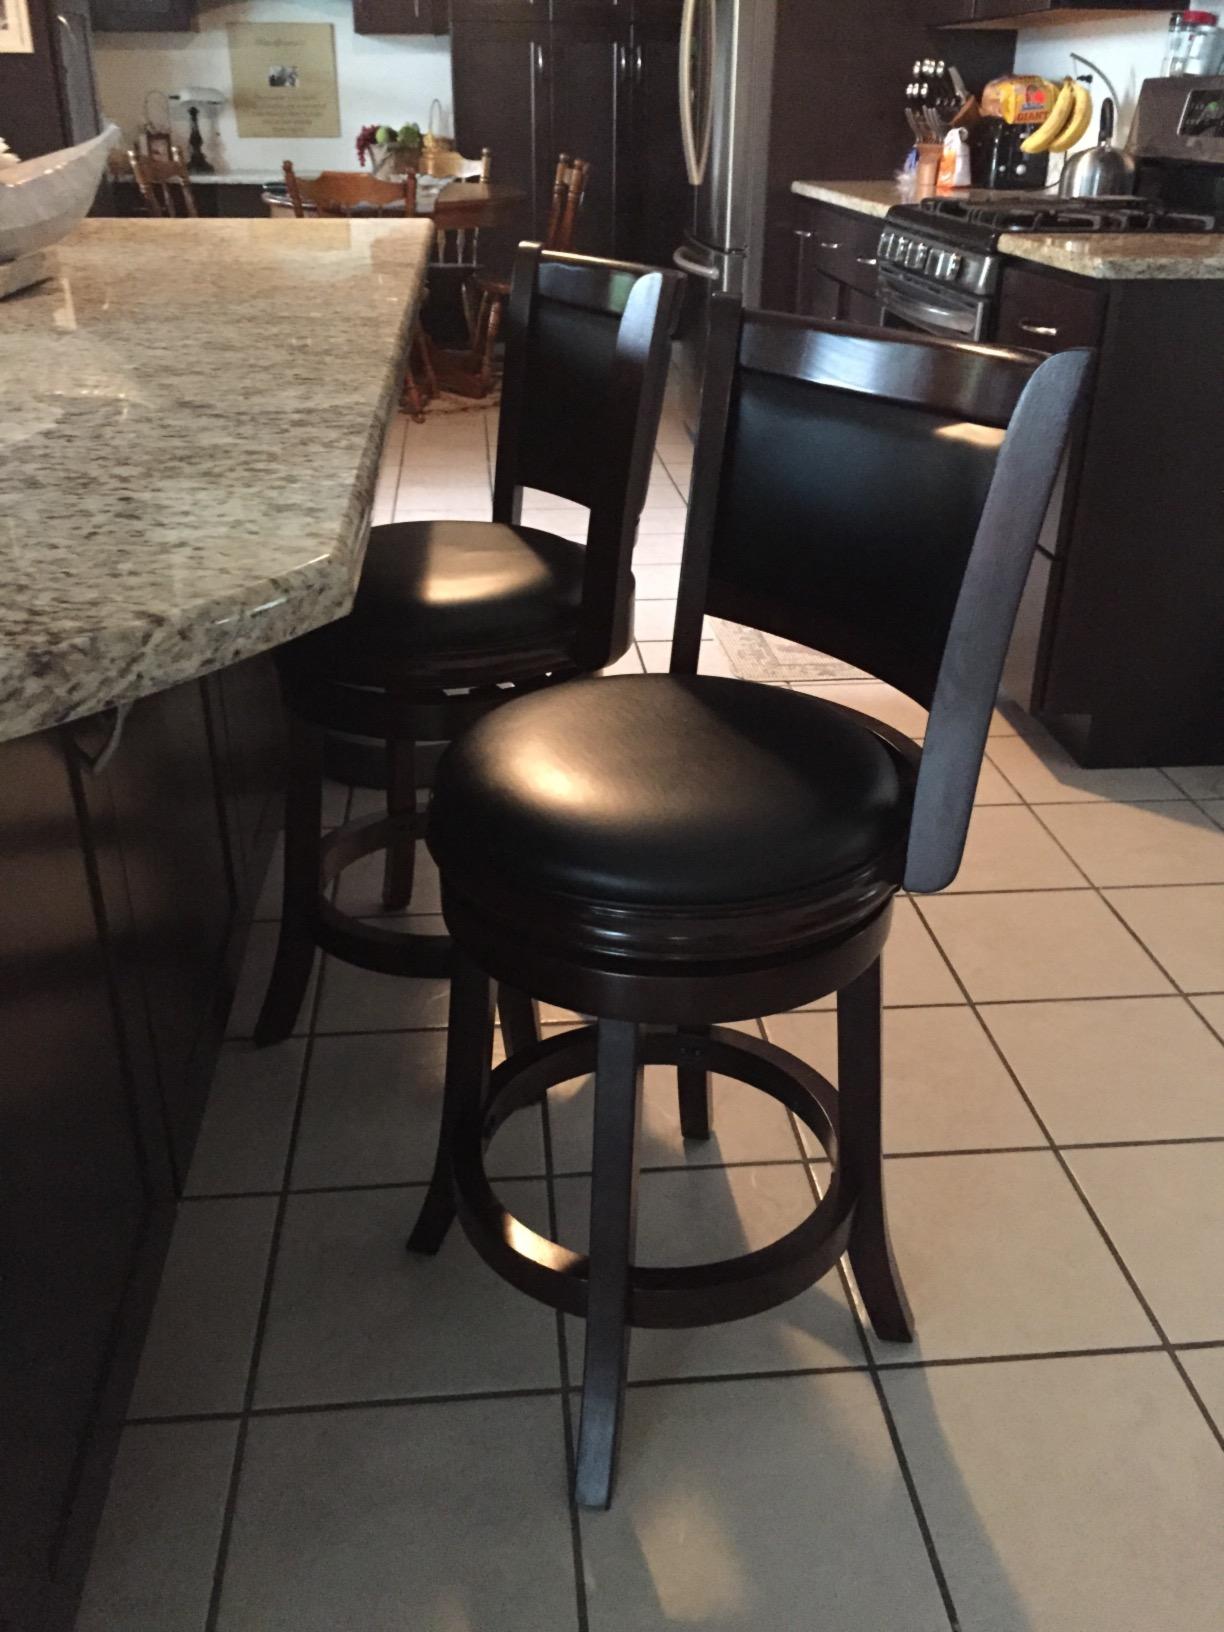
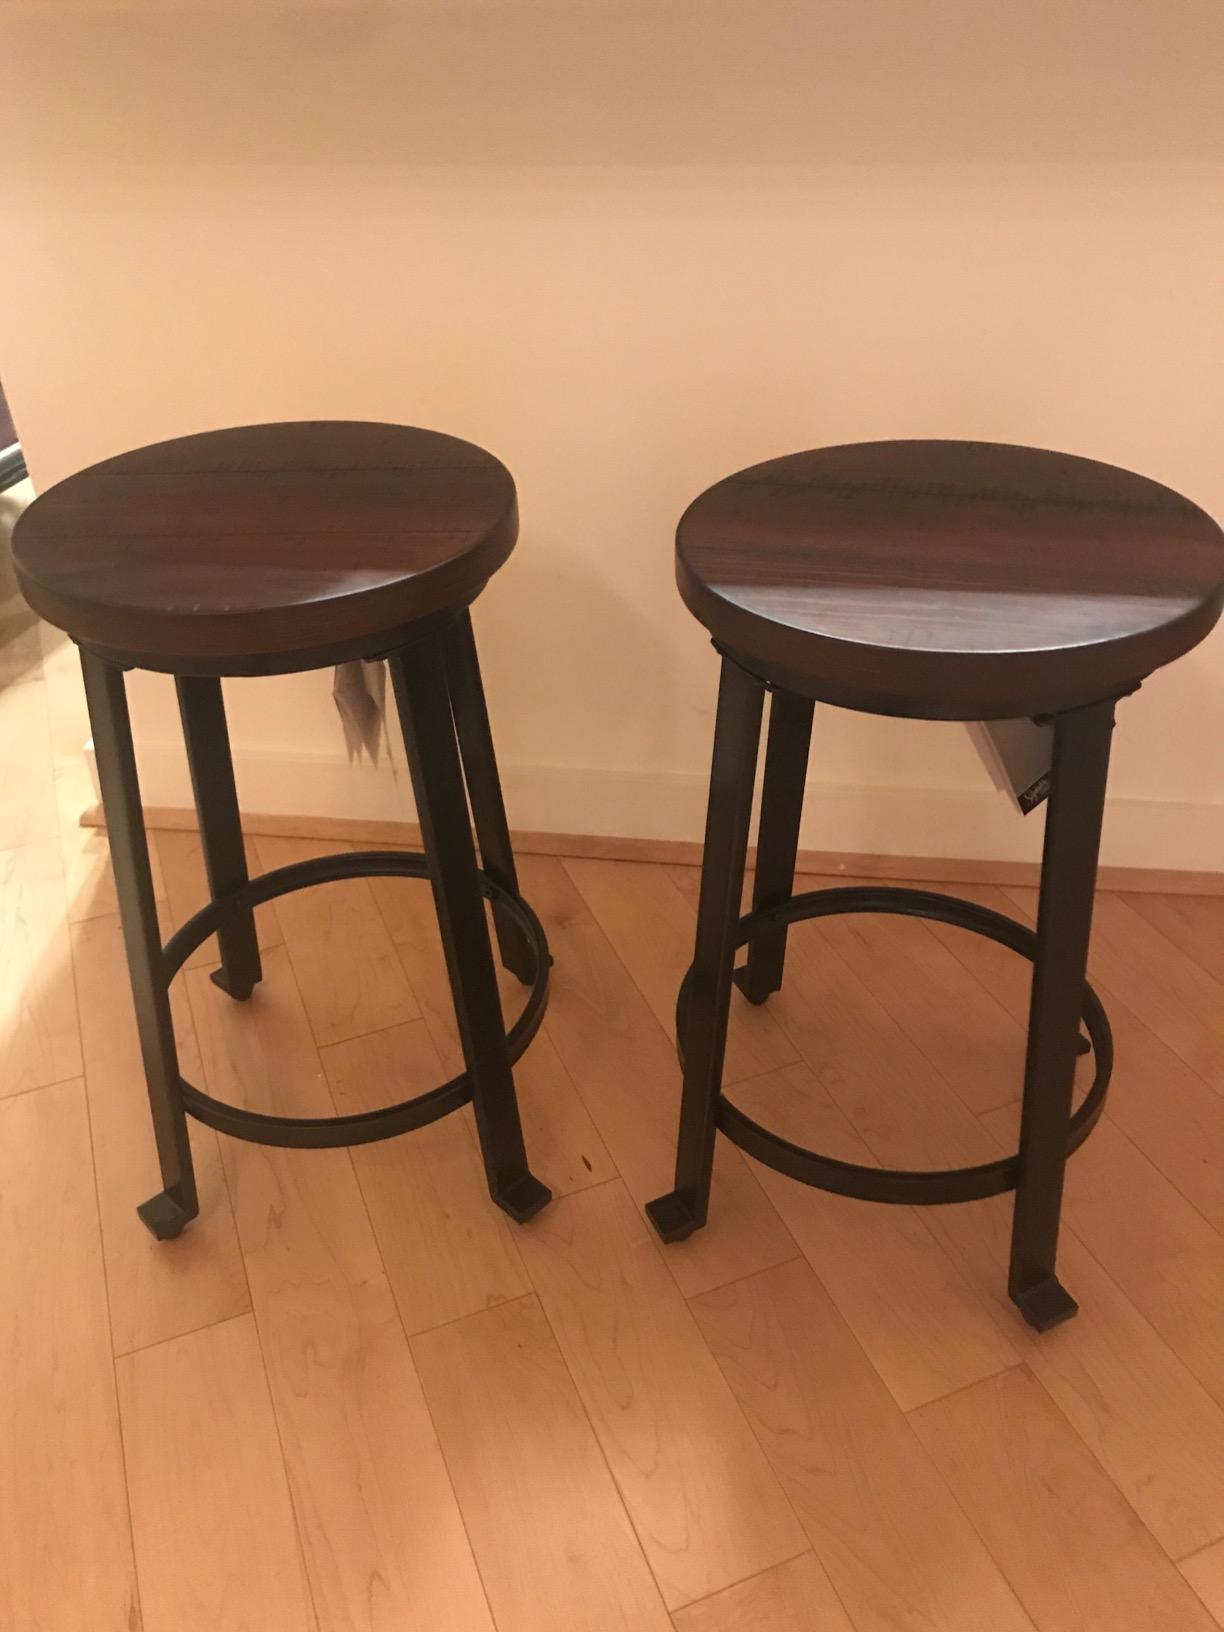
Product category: stool
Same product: no